SpaceX reusable launch system development program

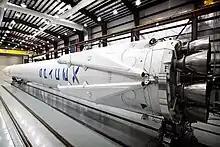
Falcon 9 v1.1 with landing legs attached, in stowed position as the rocket is prepared for launch in its hangar

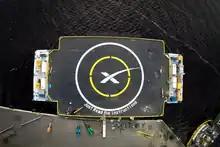
Autonomous Spaceport Drone Ship, in port in January 2015.

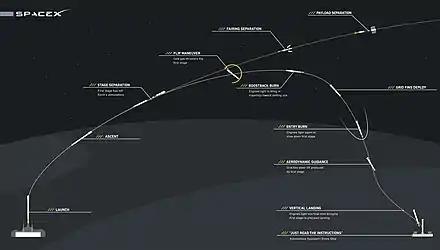
Depiction of Falcon 9 landing trajectory for some of the floating-platform recovery tests

In order to make the Falcon 9 reusable and return to the launch site, extra propellant and landing gear must be carried on the first stage, requiring around a 30 percent reduction of the maximum payload to orbit in comparison with the expendable Falcon 9. Reflight of a previously used stage on a subsequent flight is dependent on the condition of the landed stage, and is a technique that has seen little use outside of the Space Shuttle's reusable solid rocket boosters.